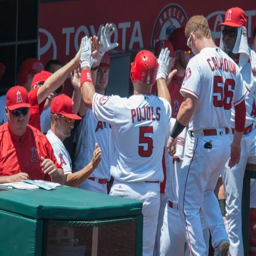
baseball player is welcomed into the dugout after his second home run of the day in the fourth inning against sports team on sunday .